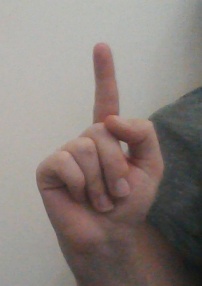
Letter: bb